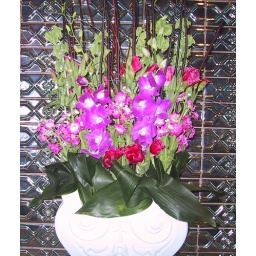
071106_1 Fresh flower bouquet in hallway